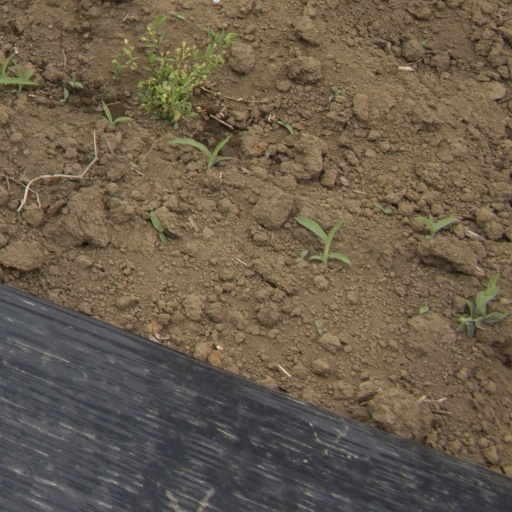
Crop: Jerusalem artichoke